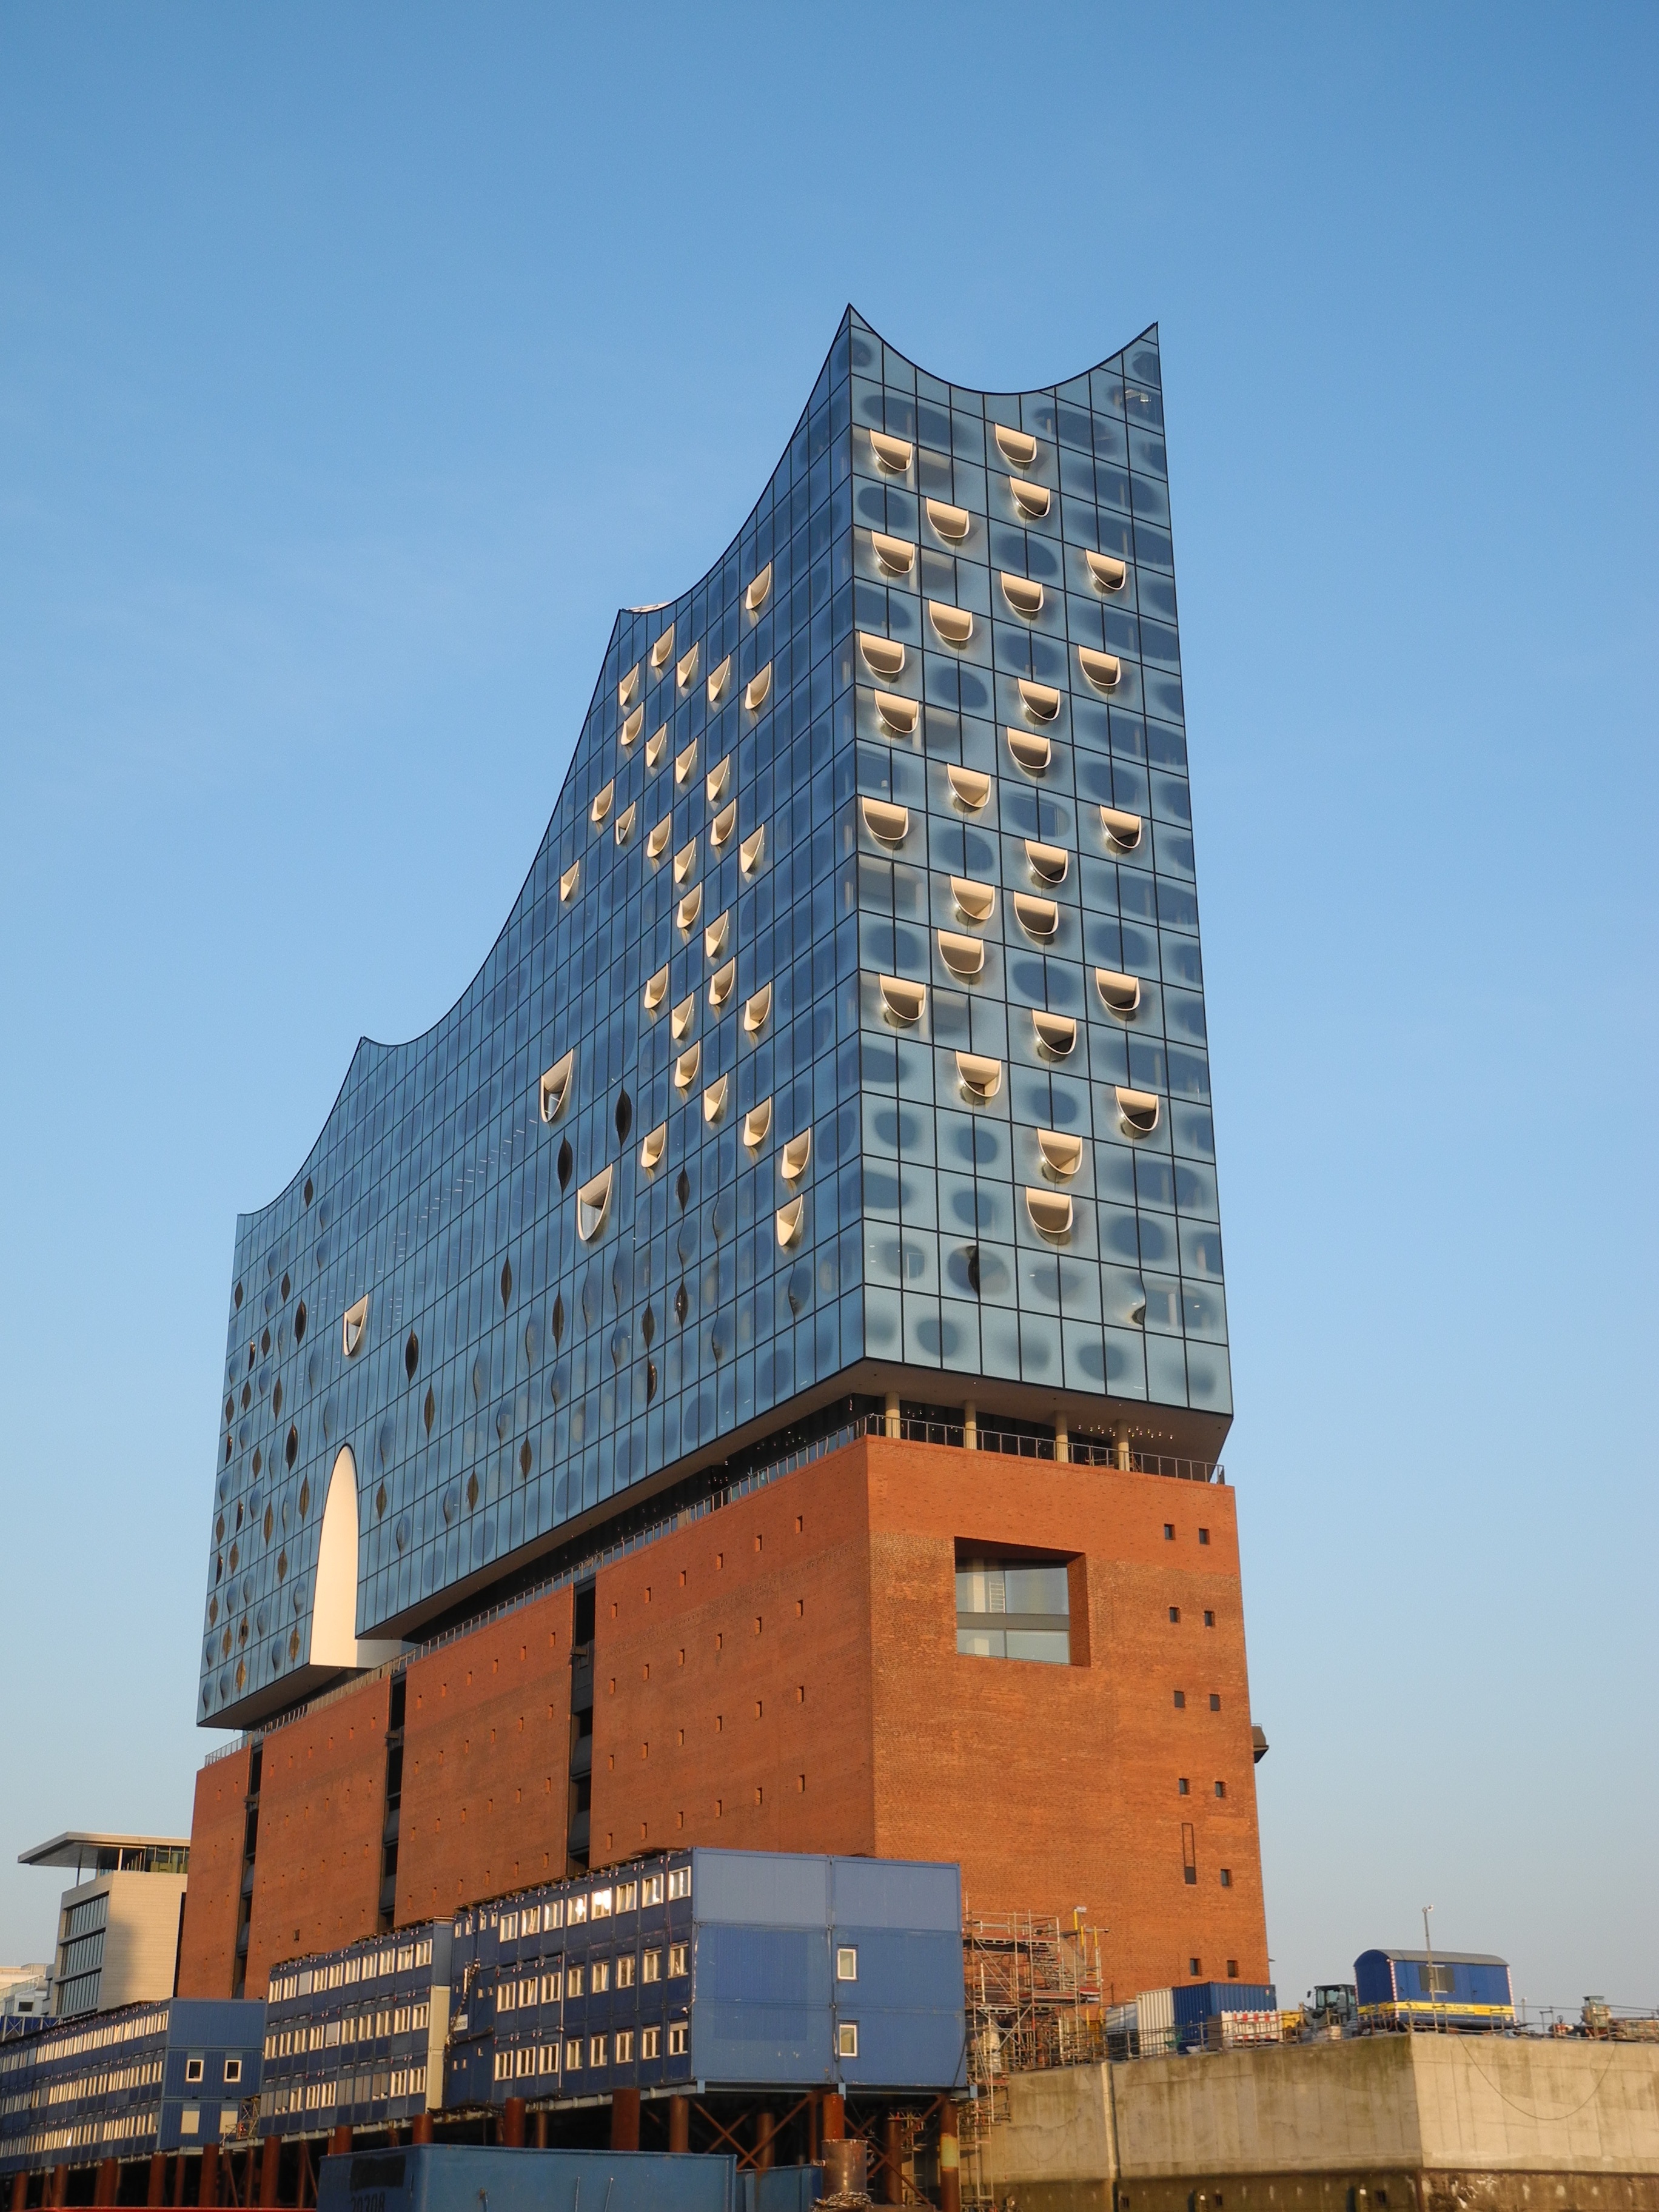
music, architecture, skyline, building, skyscraper, downtown, concert, tower, landmark, facade, port, tower block, elbe, hamburg, hanseatic city, harbour city, new building, elbe philharmonic hall, philharmonic orchestra, urban area, please donate, coffee donation, paypal, please appreciate, blue port